National University of Natural Medicine

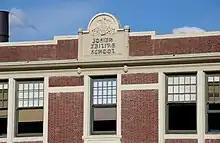
School sign still in place on the roofline of NUNM's main building

The NUNM Health Center is a teaching clinic where licensed naturopathic doctors and acupuncturists work with and train students. It is owned and managed by the university. The health center features a medicinary, private offices, conference rooms and a state-licensed laboratory.